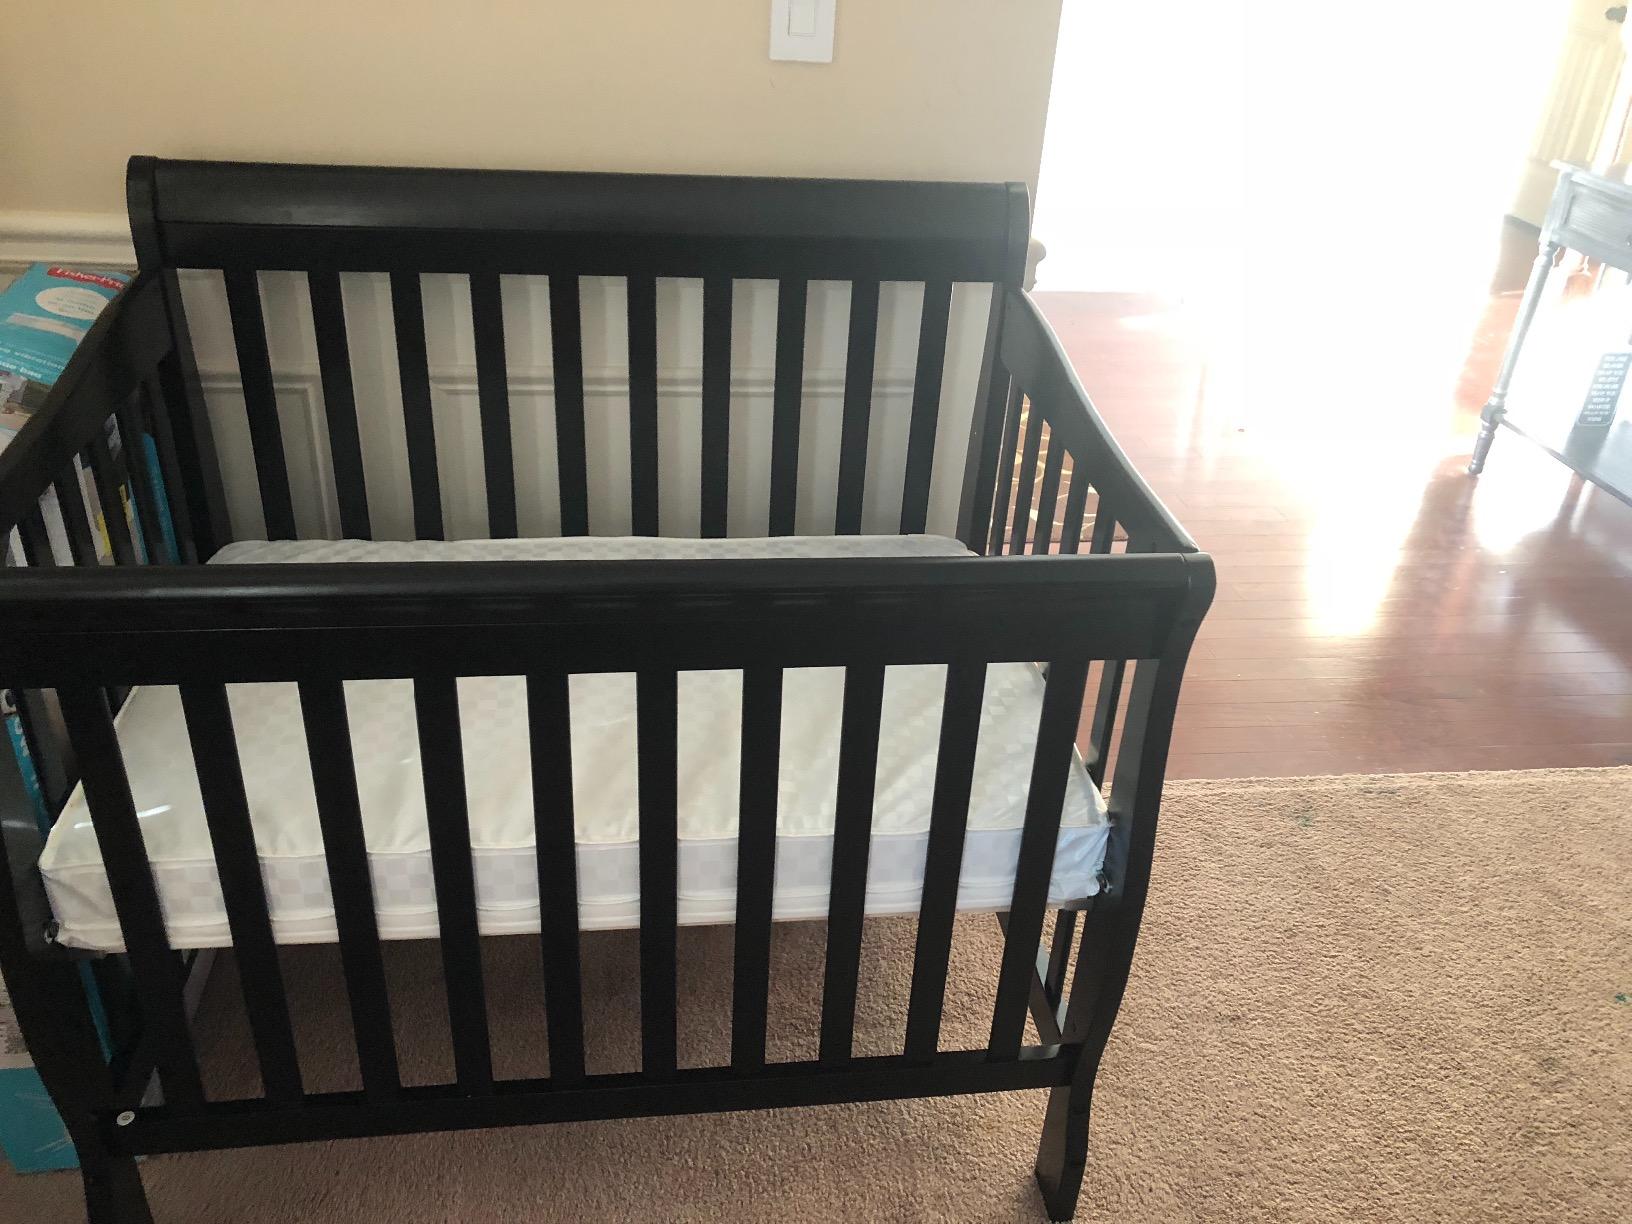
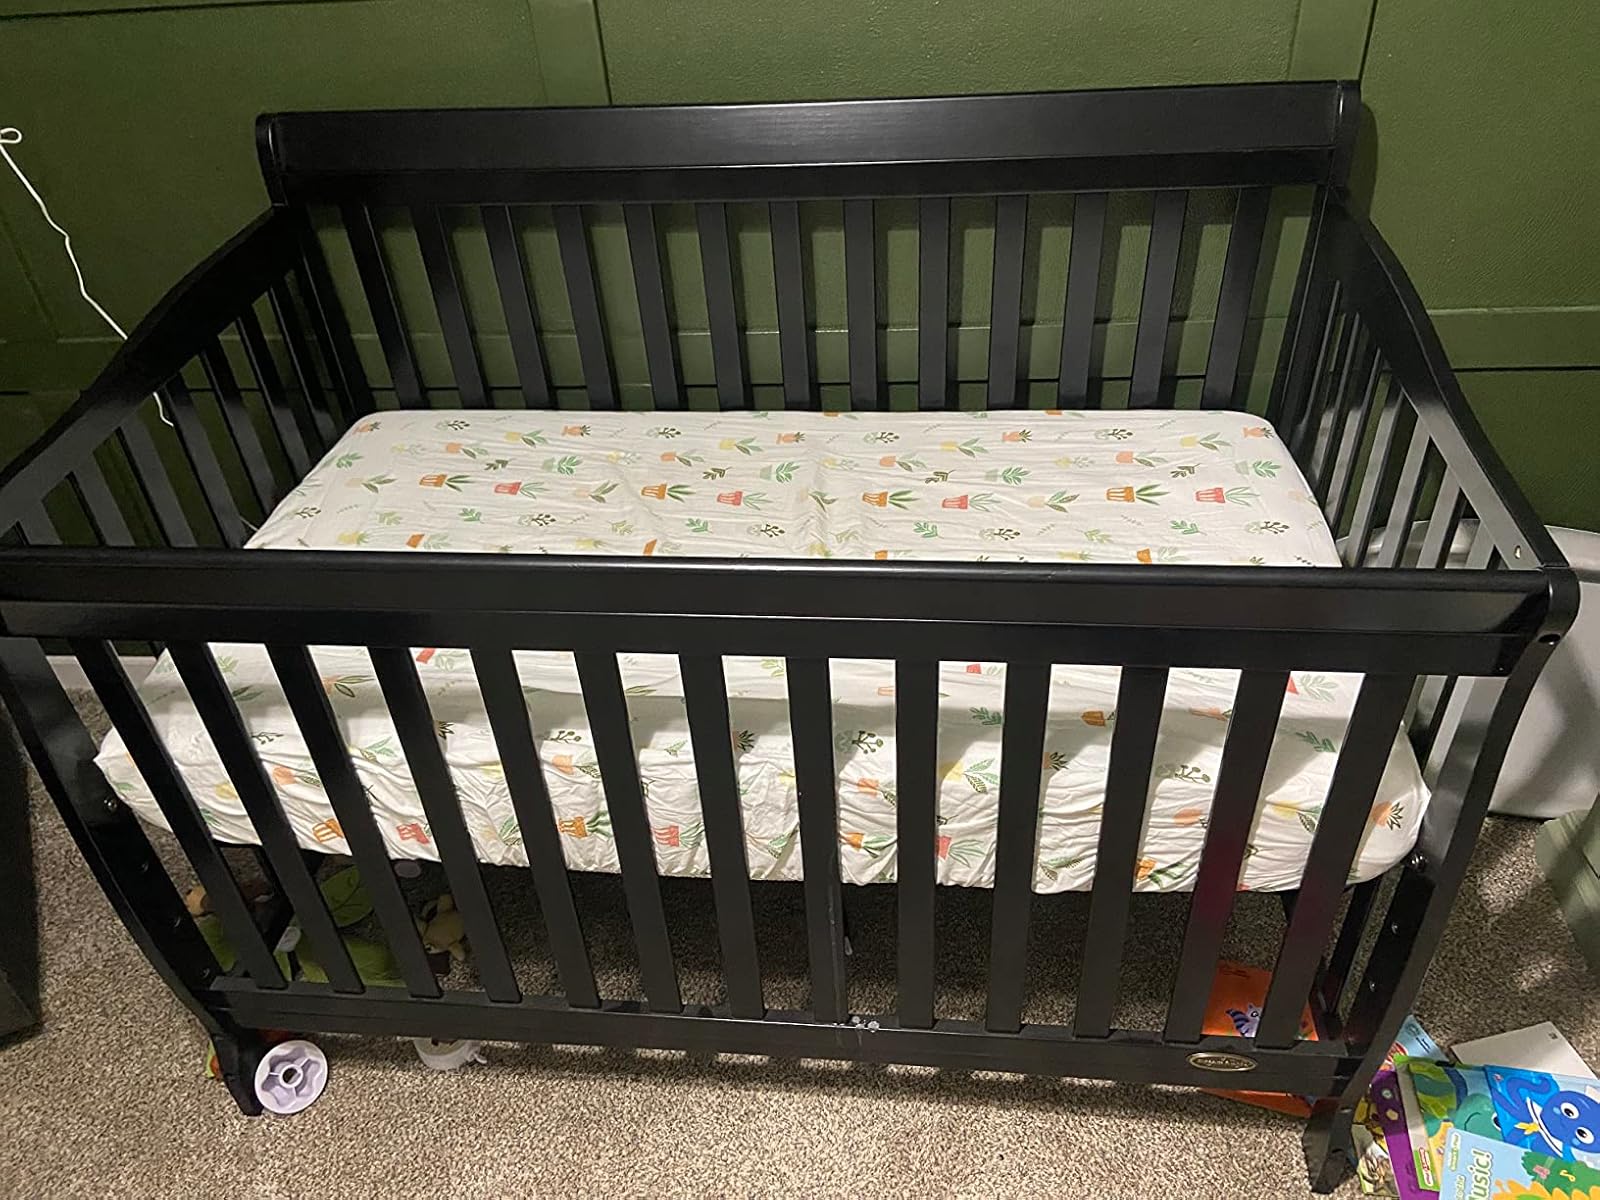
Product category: products_crib
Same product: no